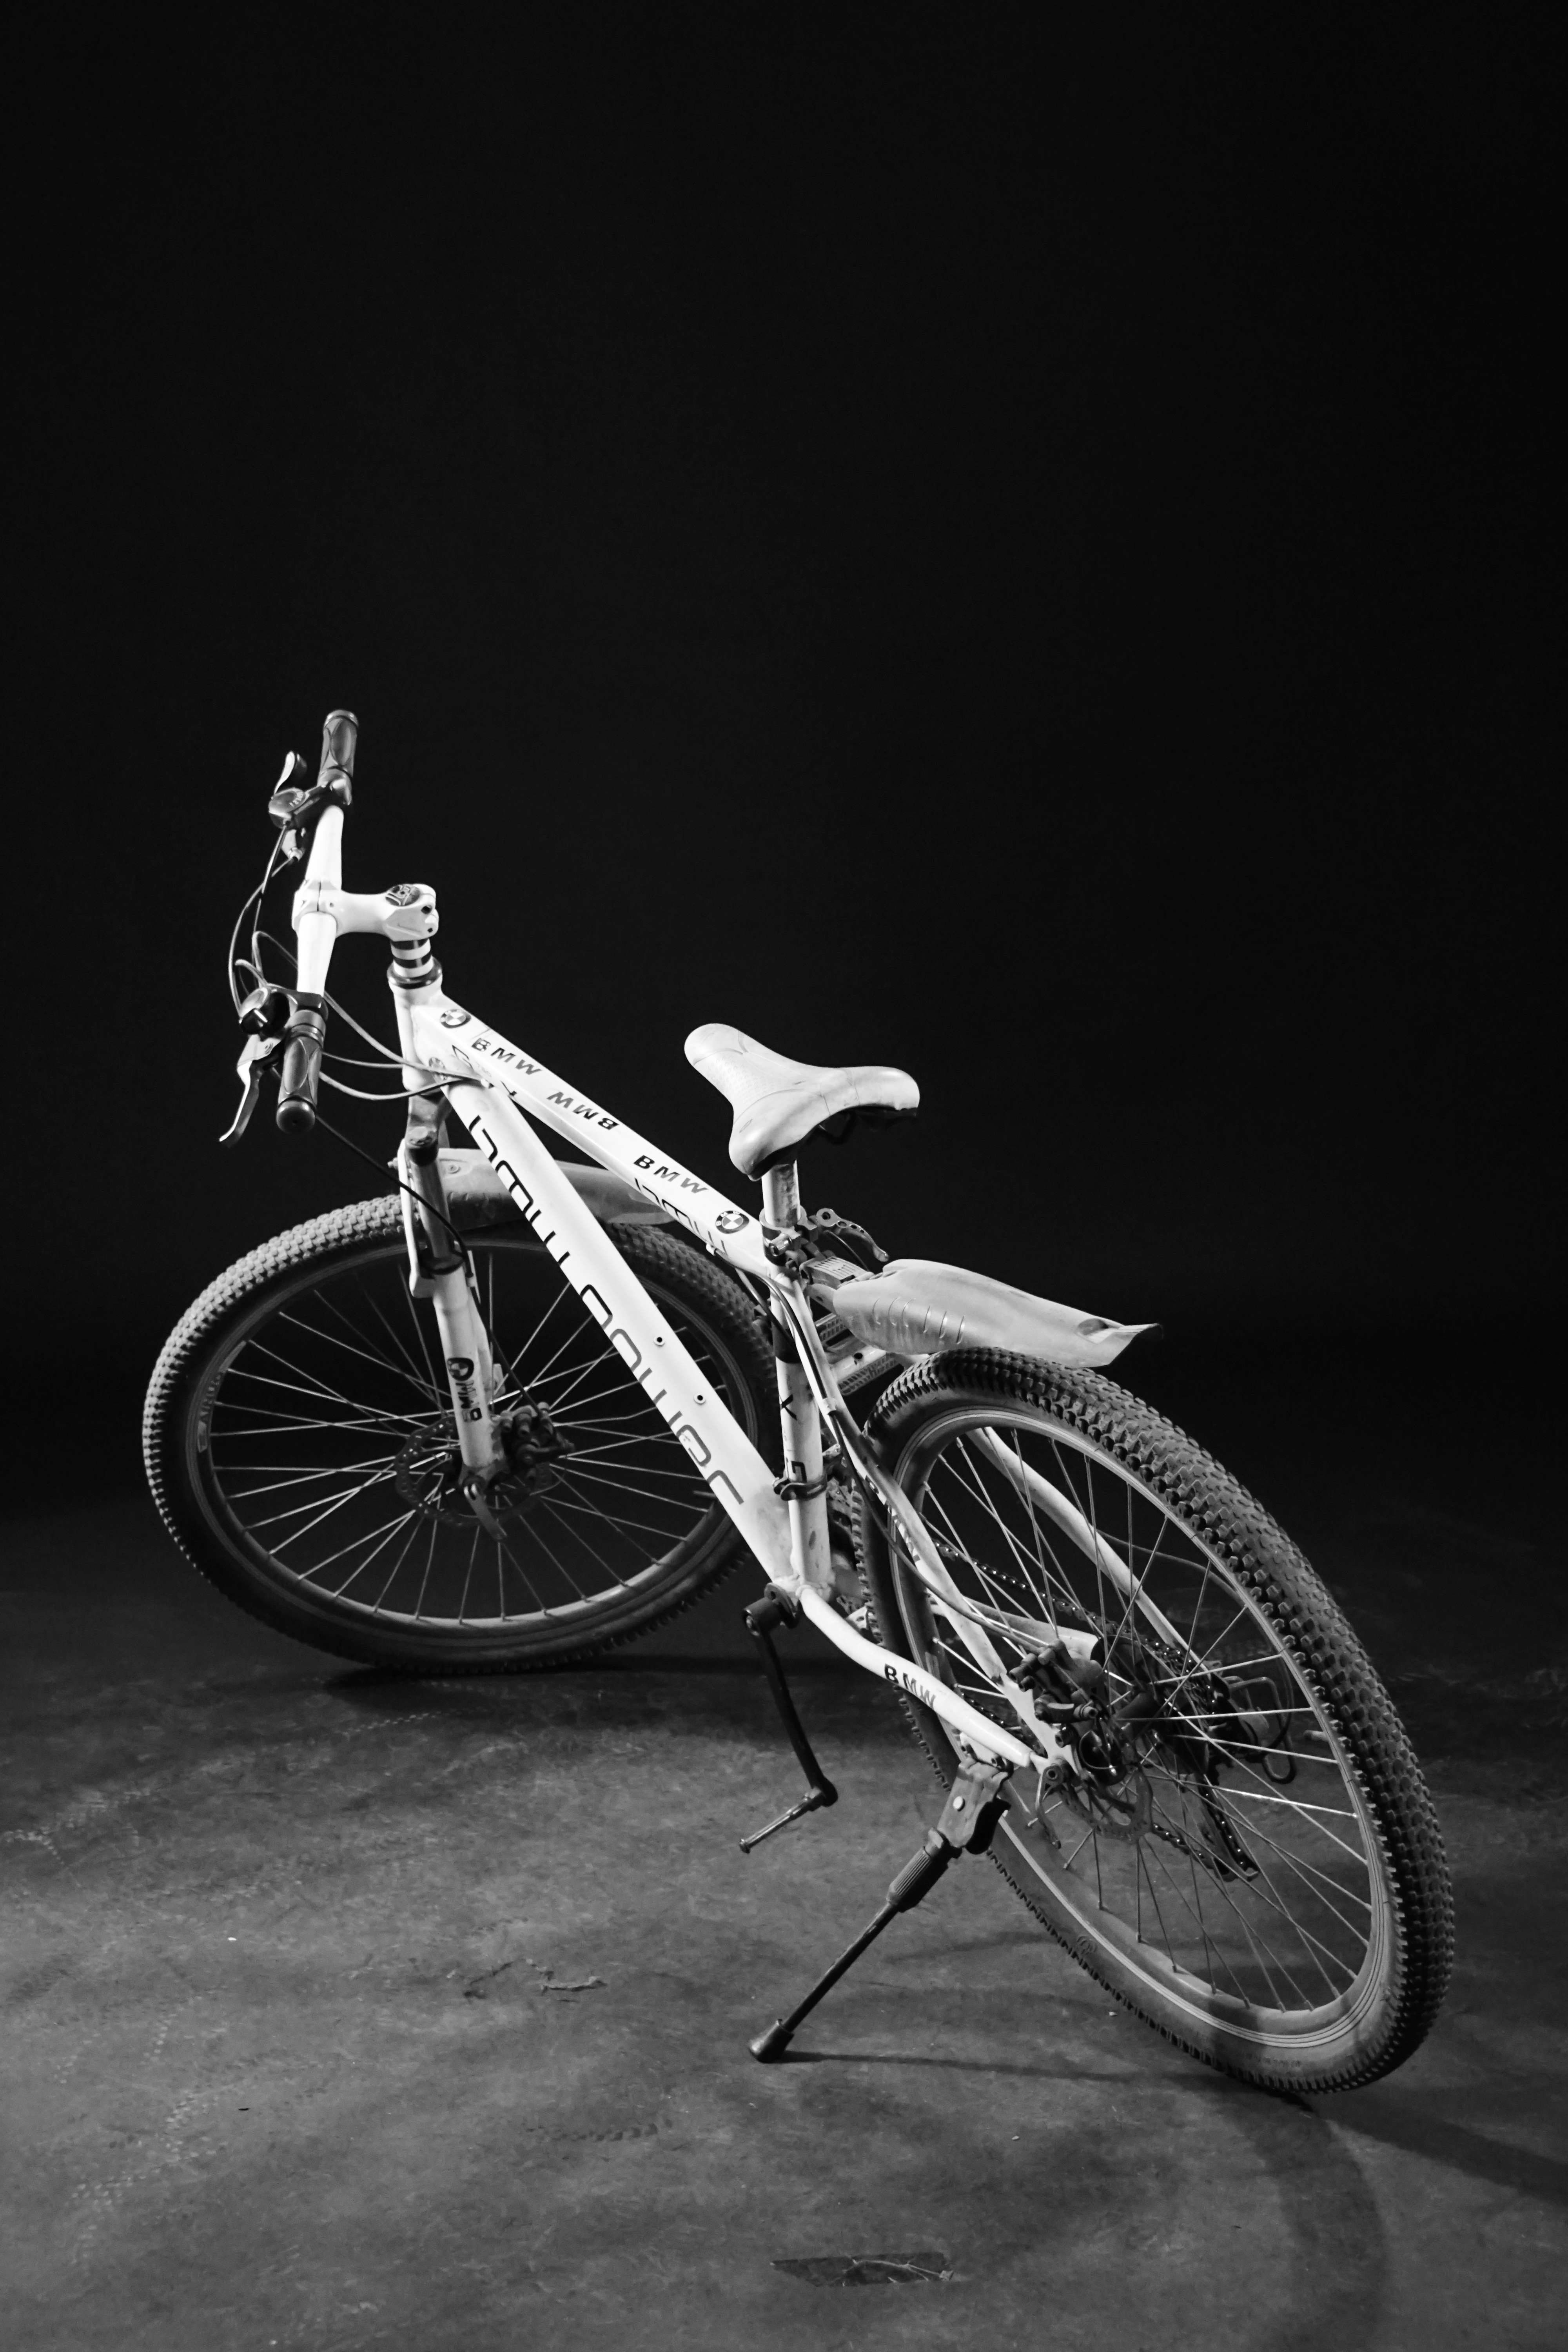
black and white, white, night, photography, wheel, bicycle, bike, vehicle, black, monochrome, sports equipment, mountain bike, realism, land vehicle, monochrome photography, cycle sport, cyclo cross bicycle, bmx bike, freestyle bmx, road bicycle